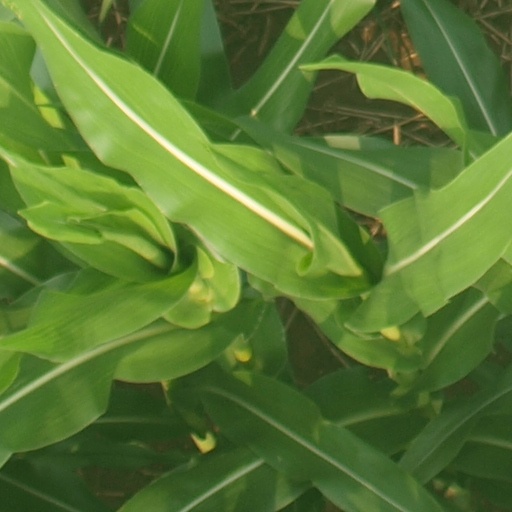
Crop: maize; corn